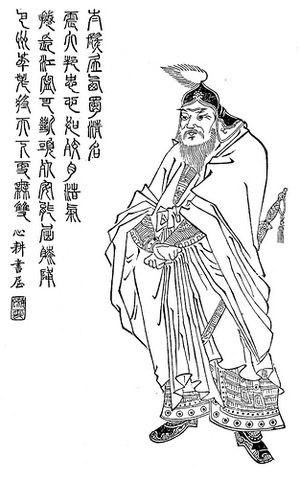
Yan Yan est un officier sous Liu Zhang.